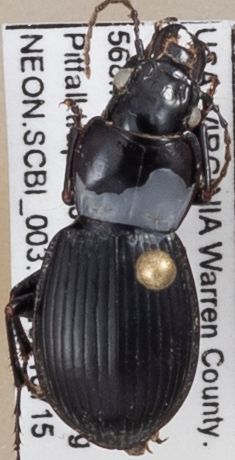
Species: Cyclotrachelus sigillatus
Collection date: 2021-07-15
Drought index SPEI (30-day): -0.516
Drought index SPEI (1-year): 0.35
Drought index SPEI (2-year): -0.17